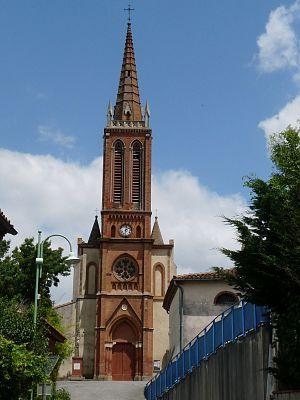
Eglise de Ségreville, Haute-Garonne, France
La liste des églises de la Haute-Garonne recense de manière exhaustive les églises situées dans le département français de la Haute-Garonne.
Ségreville est une commune française située dans le département de la Haute-Garonne, dans la région Occitanie.